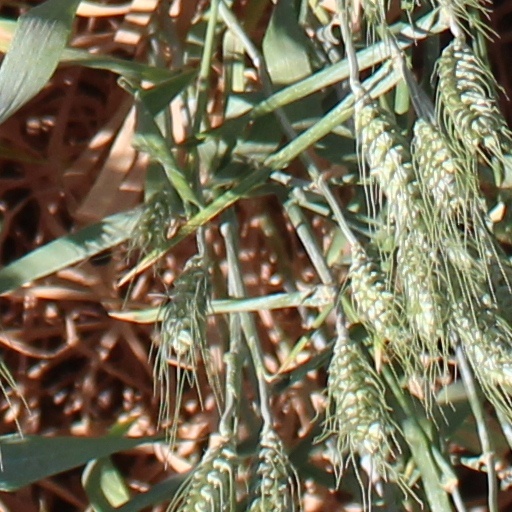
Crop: wheat